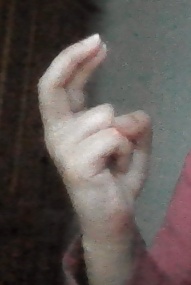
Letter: zay